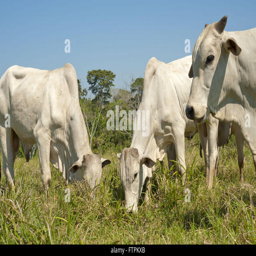
creation of cattle in the area deforested unit of area